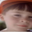
Label: boy